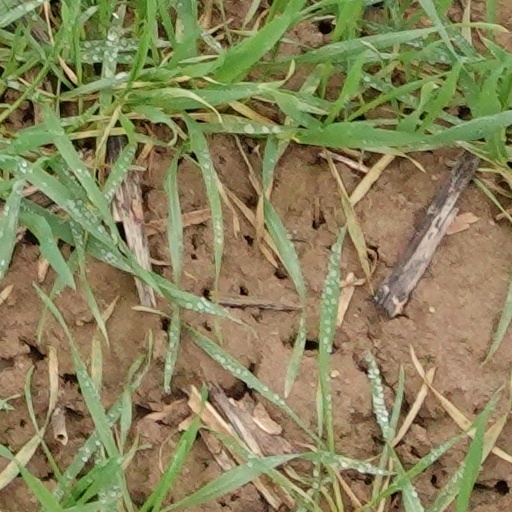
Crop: wheat